Hampton, London

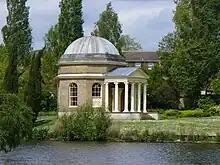
Garrick's Temple to Shakespeare

Hampton Ferry has linked Hampton to the south bank of the Thames at Hurst Park, Molesey since at least 1514, and reputedly since the time of the Domesday book.